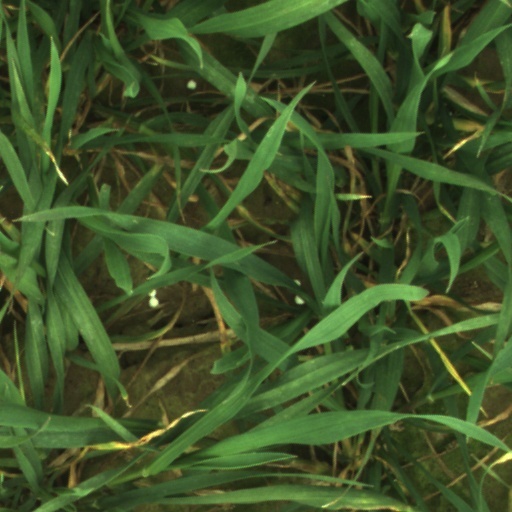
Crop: wheat